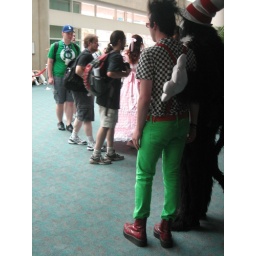
the cat in the hat makes friends